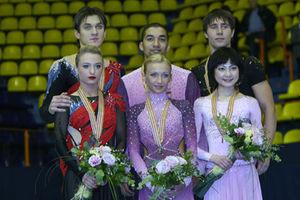
Les championnats d'Europe de patinage artistique de 2008 ont eu lieu du 22 au 27 janvier 2008 au Dom Sportova à Zagreb.